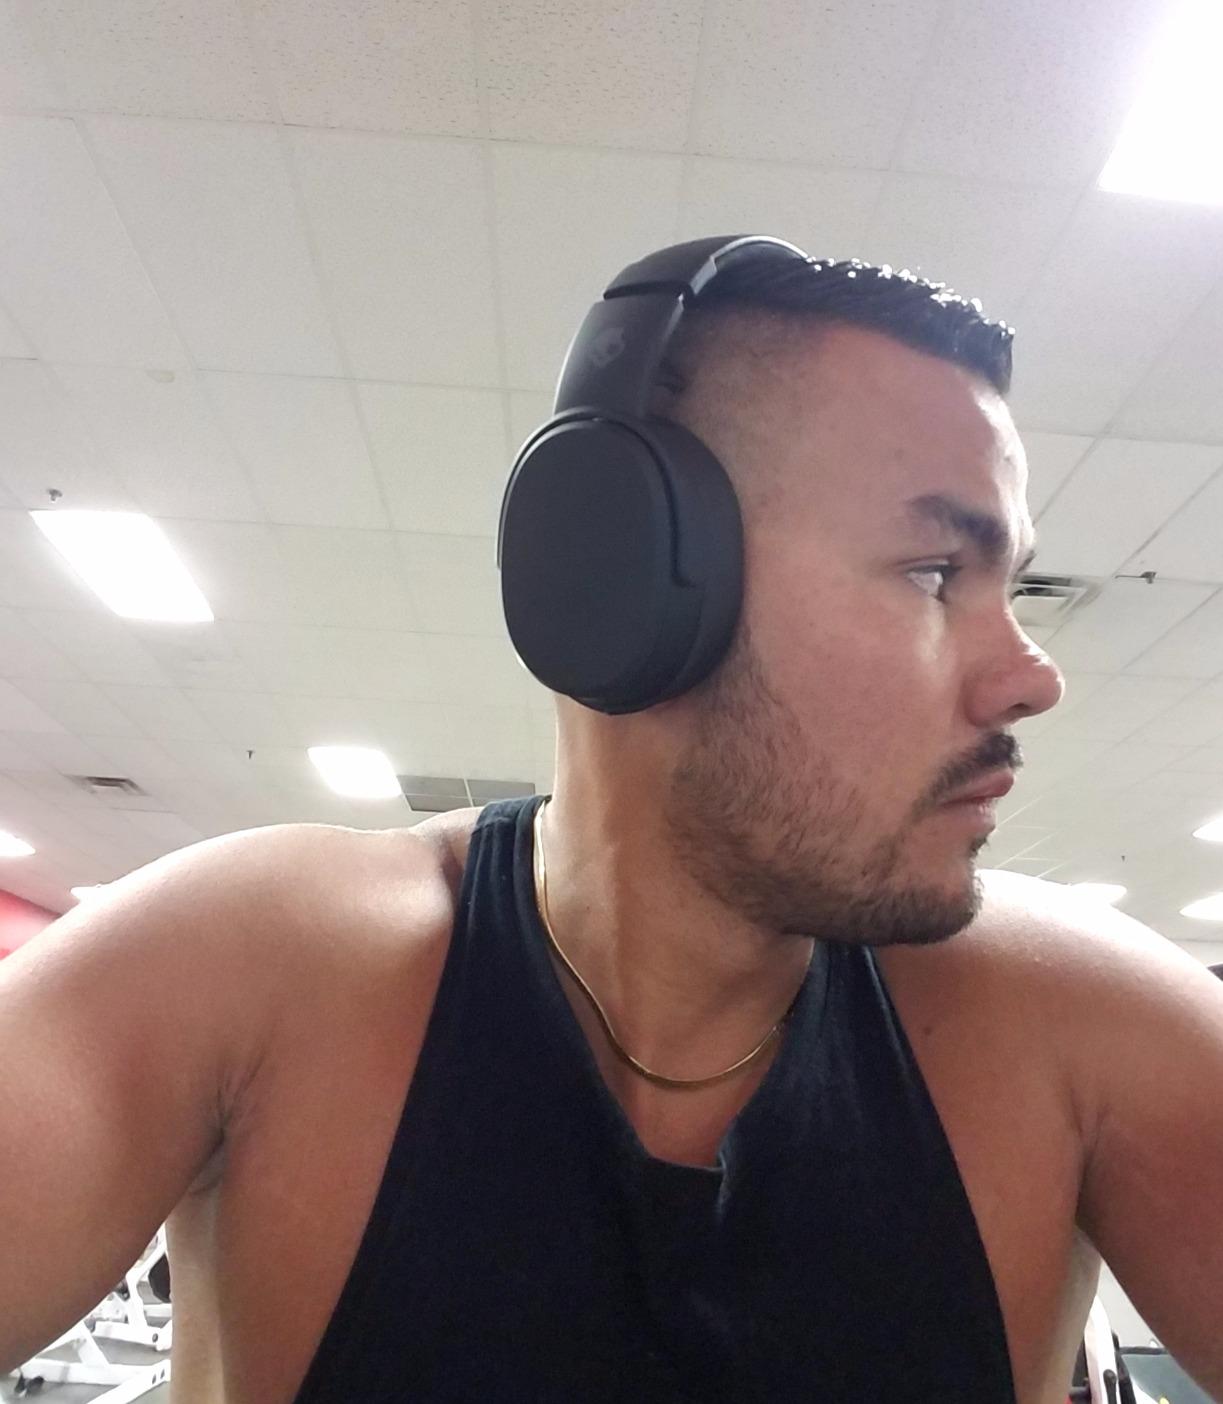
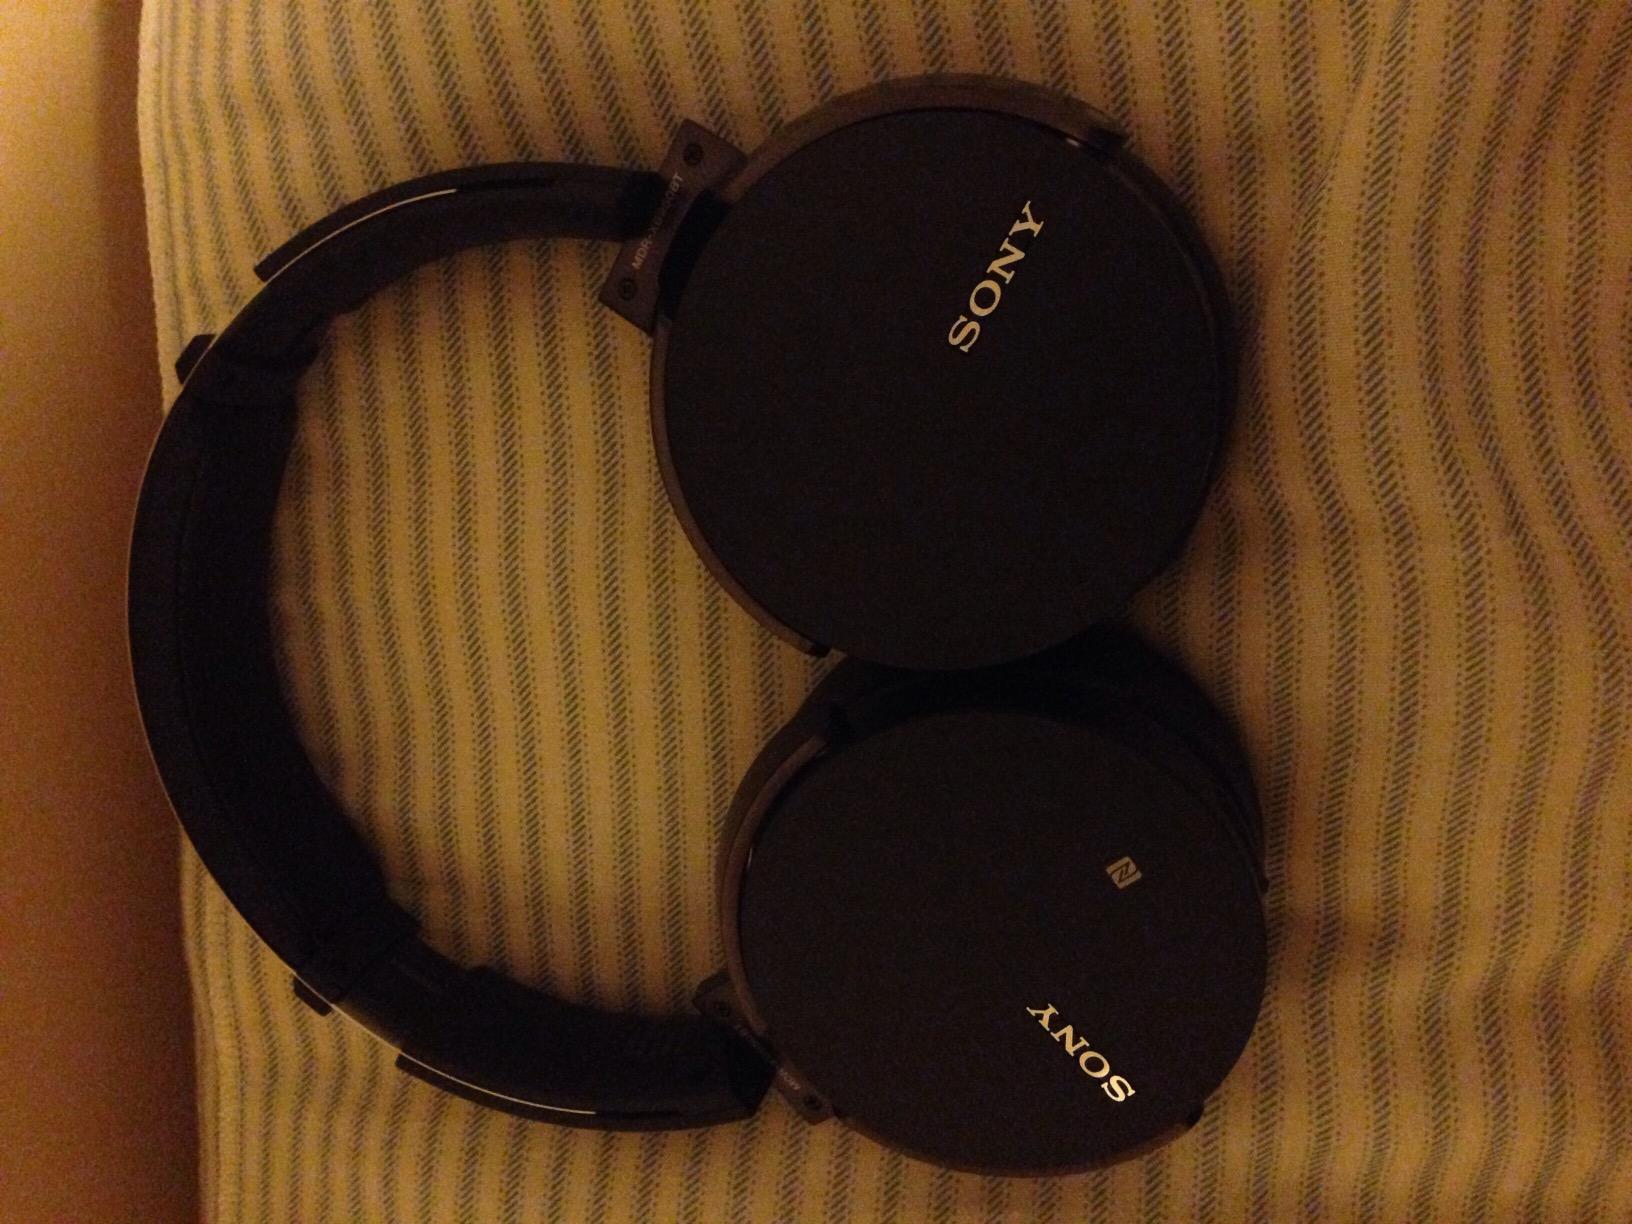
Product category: headphones
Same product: no